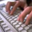
Label: keyboard